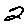
Label: 2